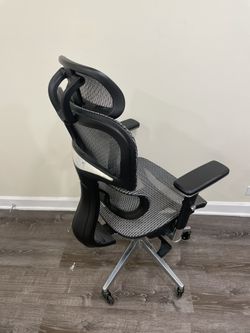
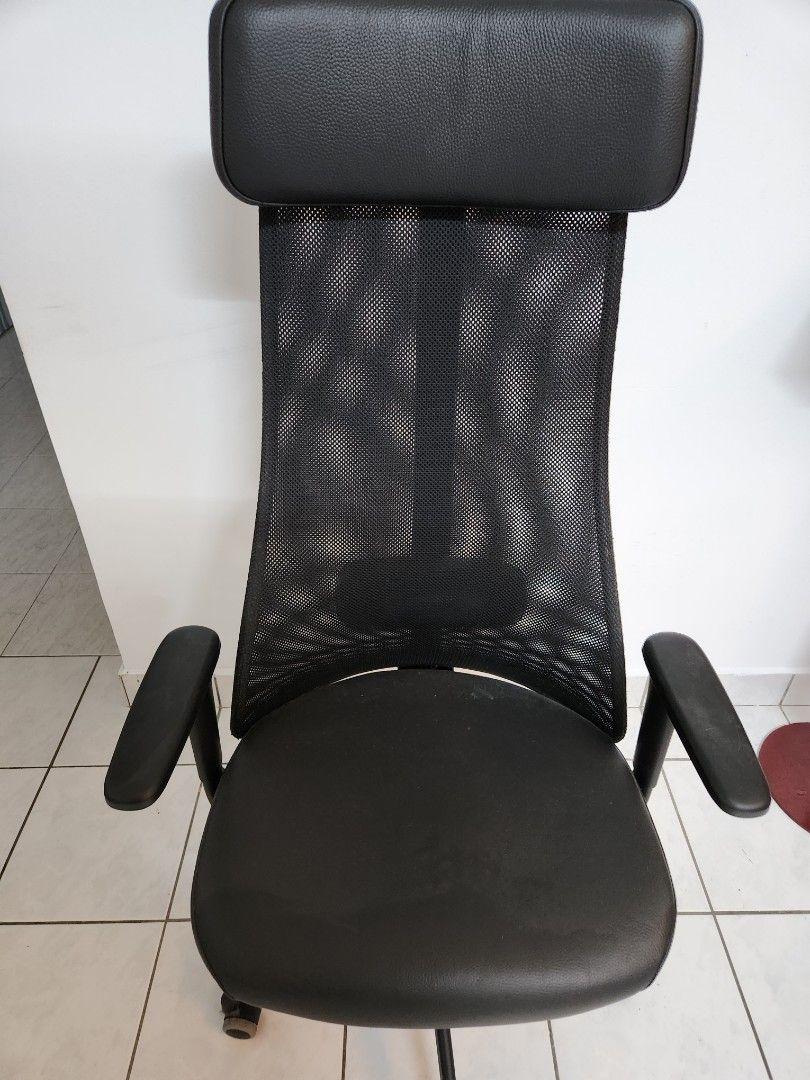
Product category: items_chair
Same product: no